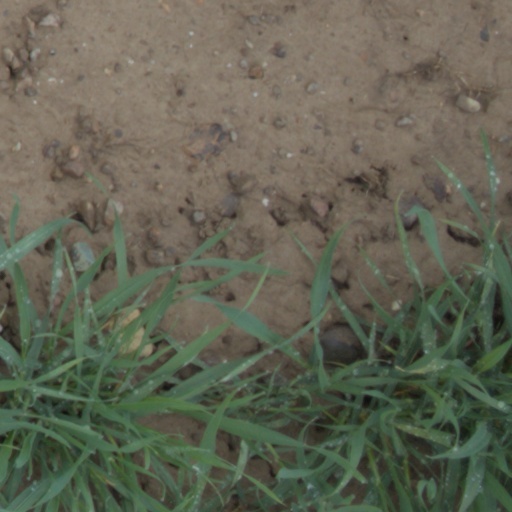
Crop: wheat